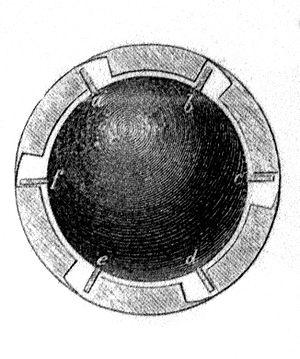
Le rainurage désigne le processus de fabrication de rainures hélicoïdales par l'alésage du canon d'une arme à feu. Ces rayures font tourner le projectile sur lui-même autour de son axe longitudinal, cette rotation permettant la stabilisation gyroscopique et améliorant du même coup sa stabilité aérodynamique et sa précision.